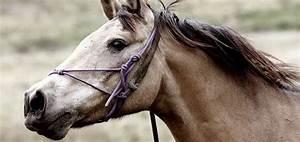
horse